About Dry Grasses

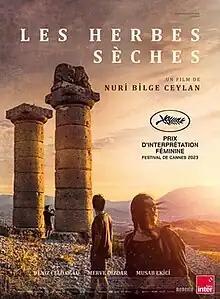
French theatrical release poster

About Dry Grasses is a 2023 Turkish-language drama film directed by Nuri Bilge Ceylan and co-written by Ceylan, Ebru Ceylan, and Akın Aksu. Starring Deniz Celiloğlu, Merve Dizdar and Musab Ekici, it follows a teacher working in rural eastern Anatolia with hopes of moving to Istanbul when he is accused of abusing a student. The film premiered in the main competition section of the 2023 Cannes Film Festival, where Dizdar won the Best Actress award. It was selected as the Turkish entry for the Best International Feature Film at the 96th Academy Awards, but was not nominated.